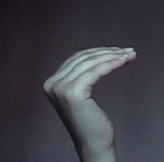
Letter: haa